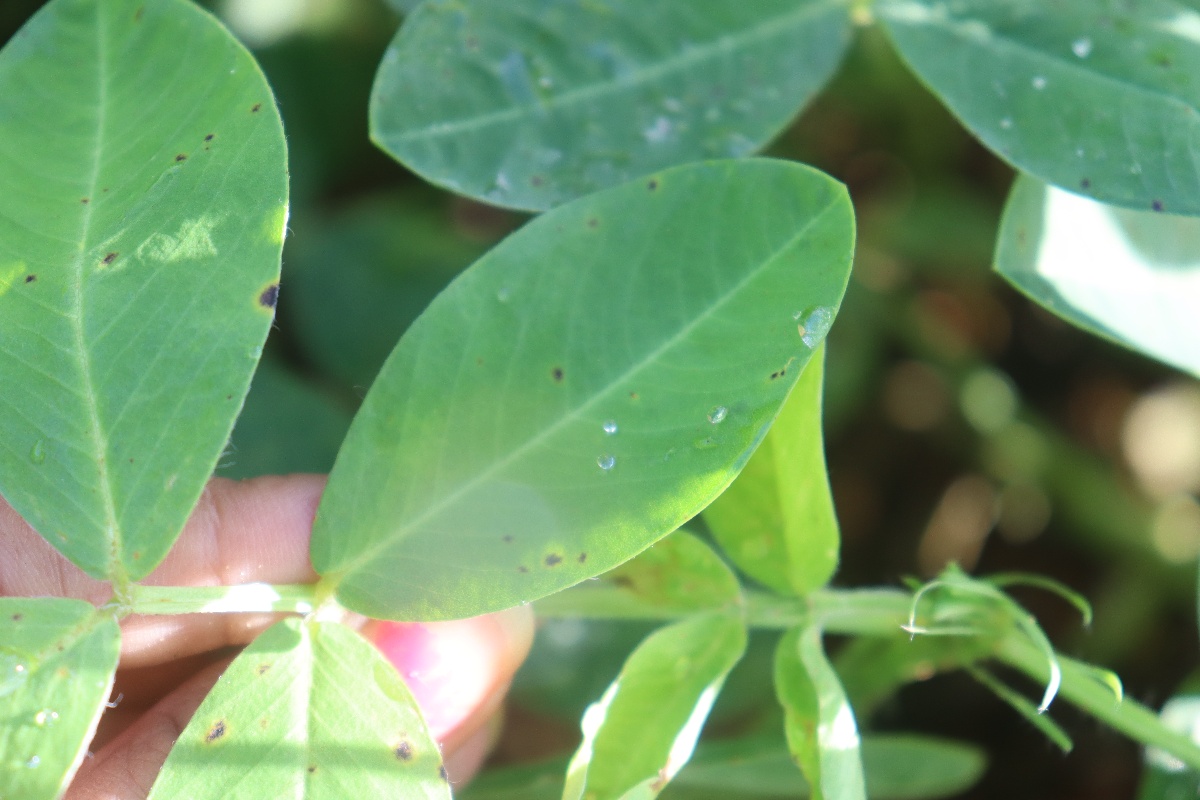
Label: early_leaf_spot